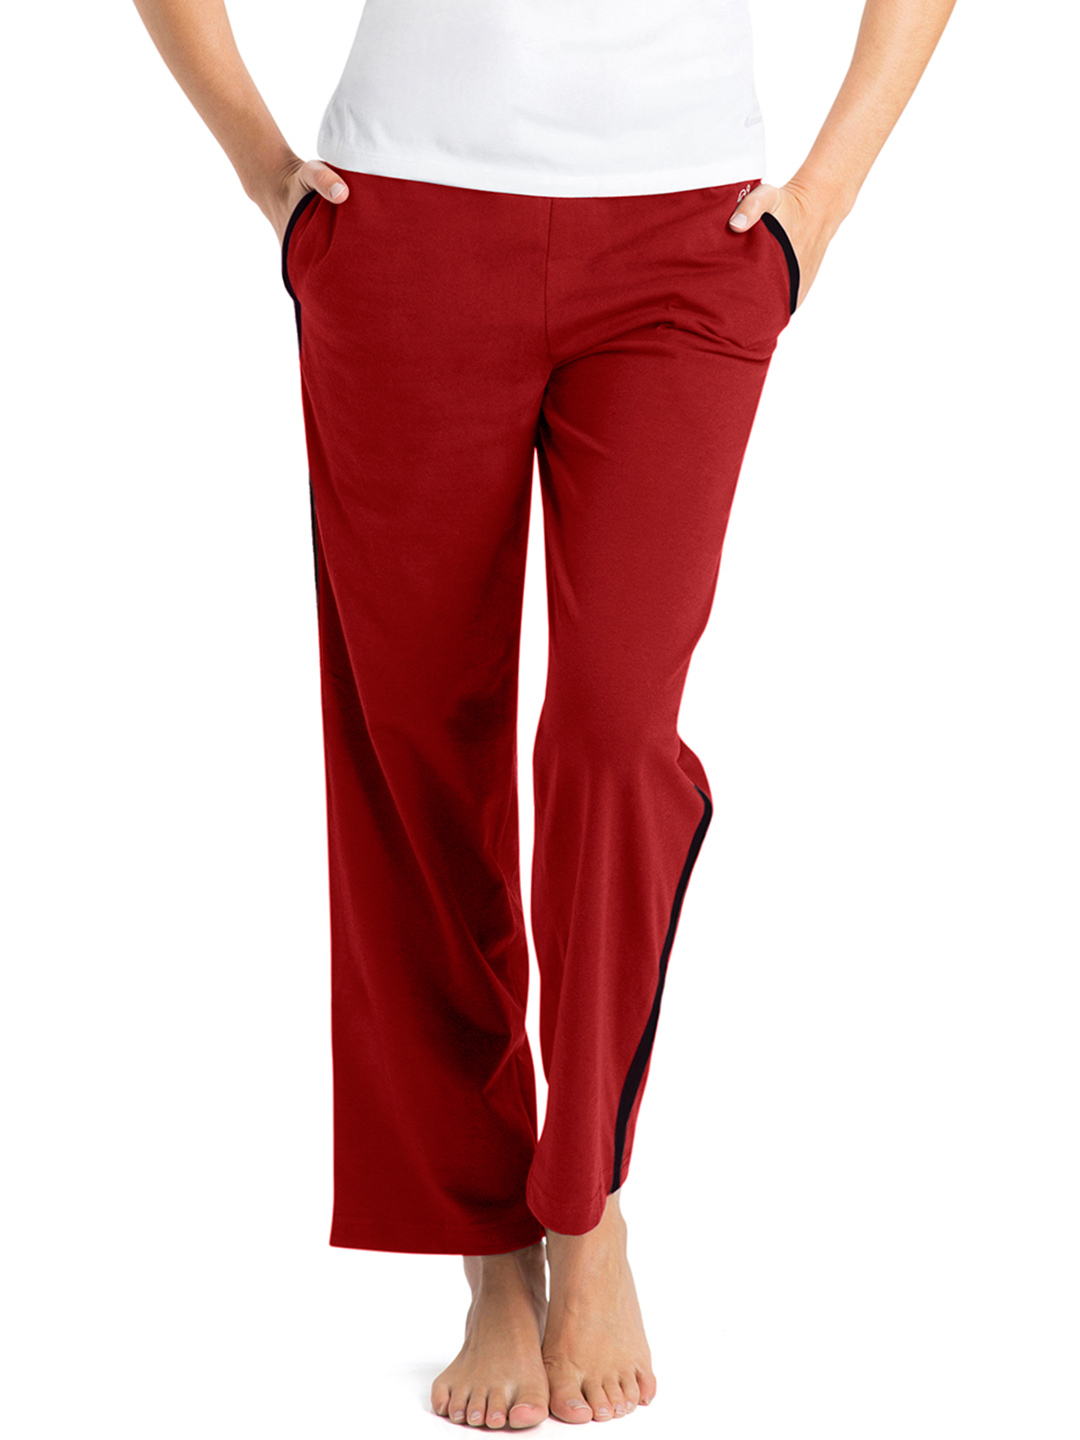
Jockey Women Red Relaxed Lounge Pants
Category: Apparel / Loungewear and Nightwear / Lounge Pants
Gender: Women
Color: Red
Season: Winter 2015
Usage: Casual